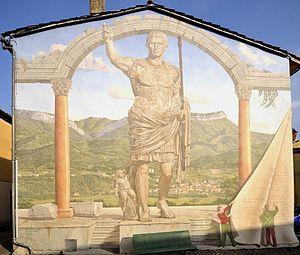
mur commémorant la ville romaine
Le coteaux-de-die est un vin blanc d'appellation d'origine contrôlée produit dans la haute vallée de la Drôme. Cette AOC désigne des vins blancs secs produits sur la même aire d’appellation que la Clairette de Die.
Aouste-sur-Sye est une commune française située dans le département de la Drôme, en région Auvergne-Rhône-Alpes.